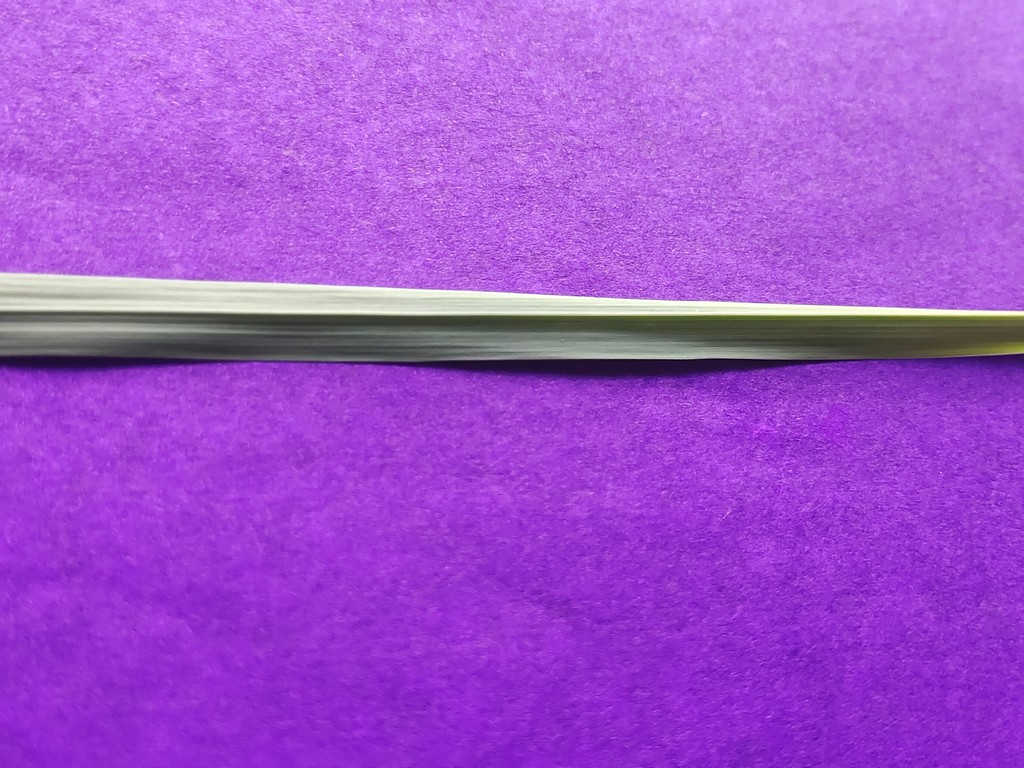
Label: Healthy